Pierre Garçon

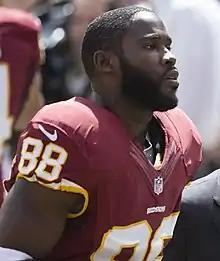
Garçon with the Washington Redskins in September 2015

In Week 3 against the Eagles, Garçon had 11 receptions for 138 yards in the 37–34 loss. In the Week 7 win against the Tennessee Titans, after catching a short pass from quarterback Colt McCoy, Garçon ran the ball in for a 70-yard touchdown. Garçon finished the season with 68 receptions on 105 targets for 752 yards and three touchdowns.